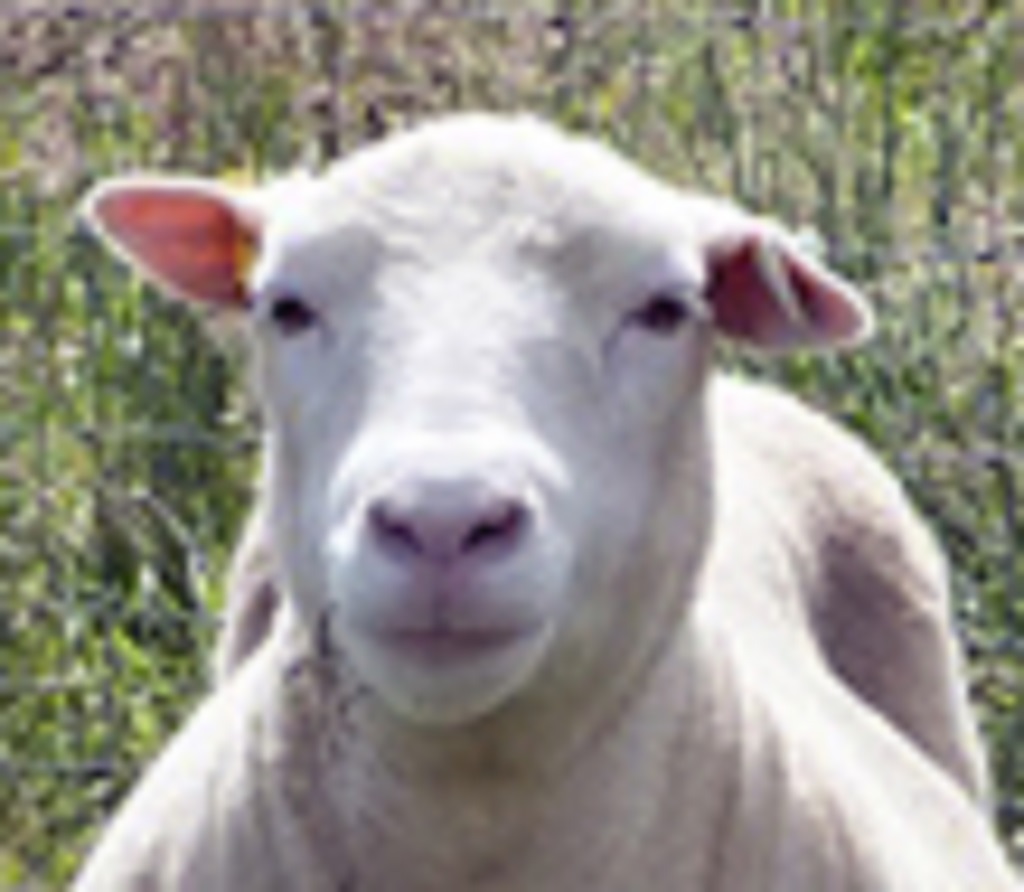
Label: no pain